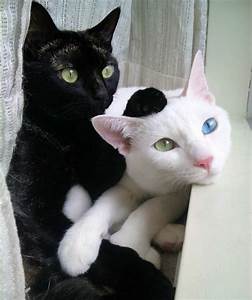
Label: gatto